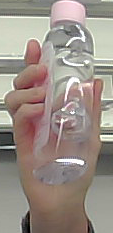
Product: johnson_baby